Run with the Devil

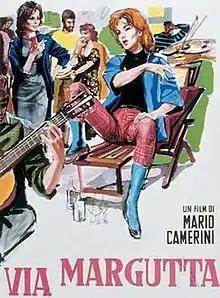

Run with the Devil is a 1960 Italian comedy-drama film directed by Mario Camerini.